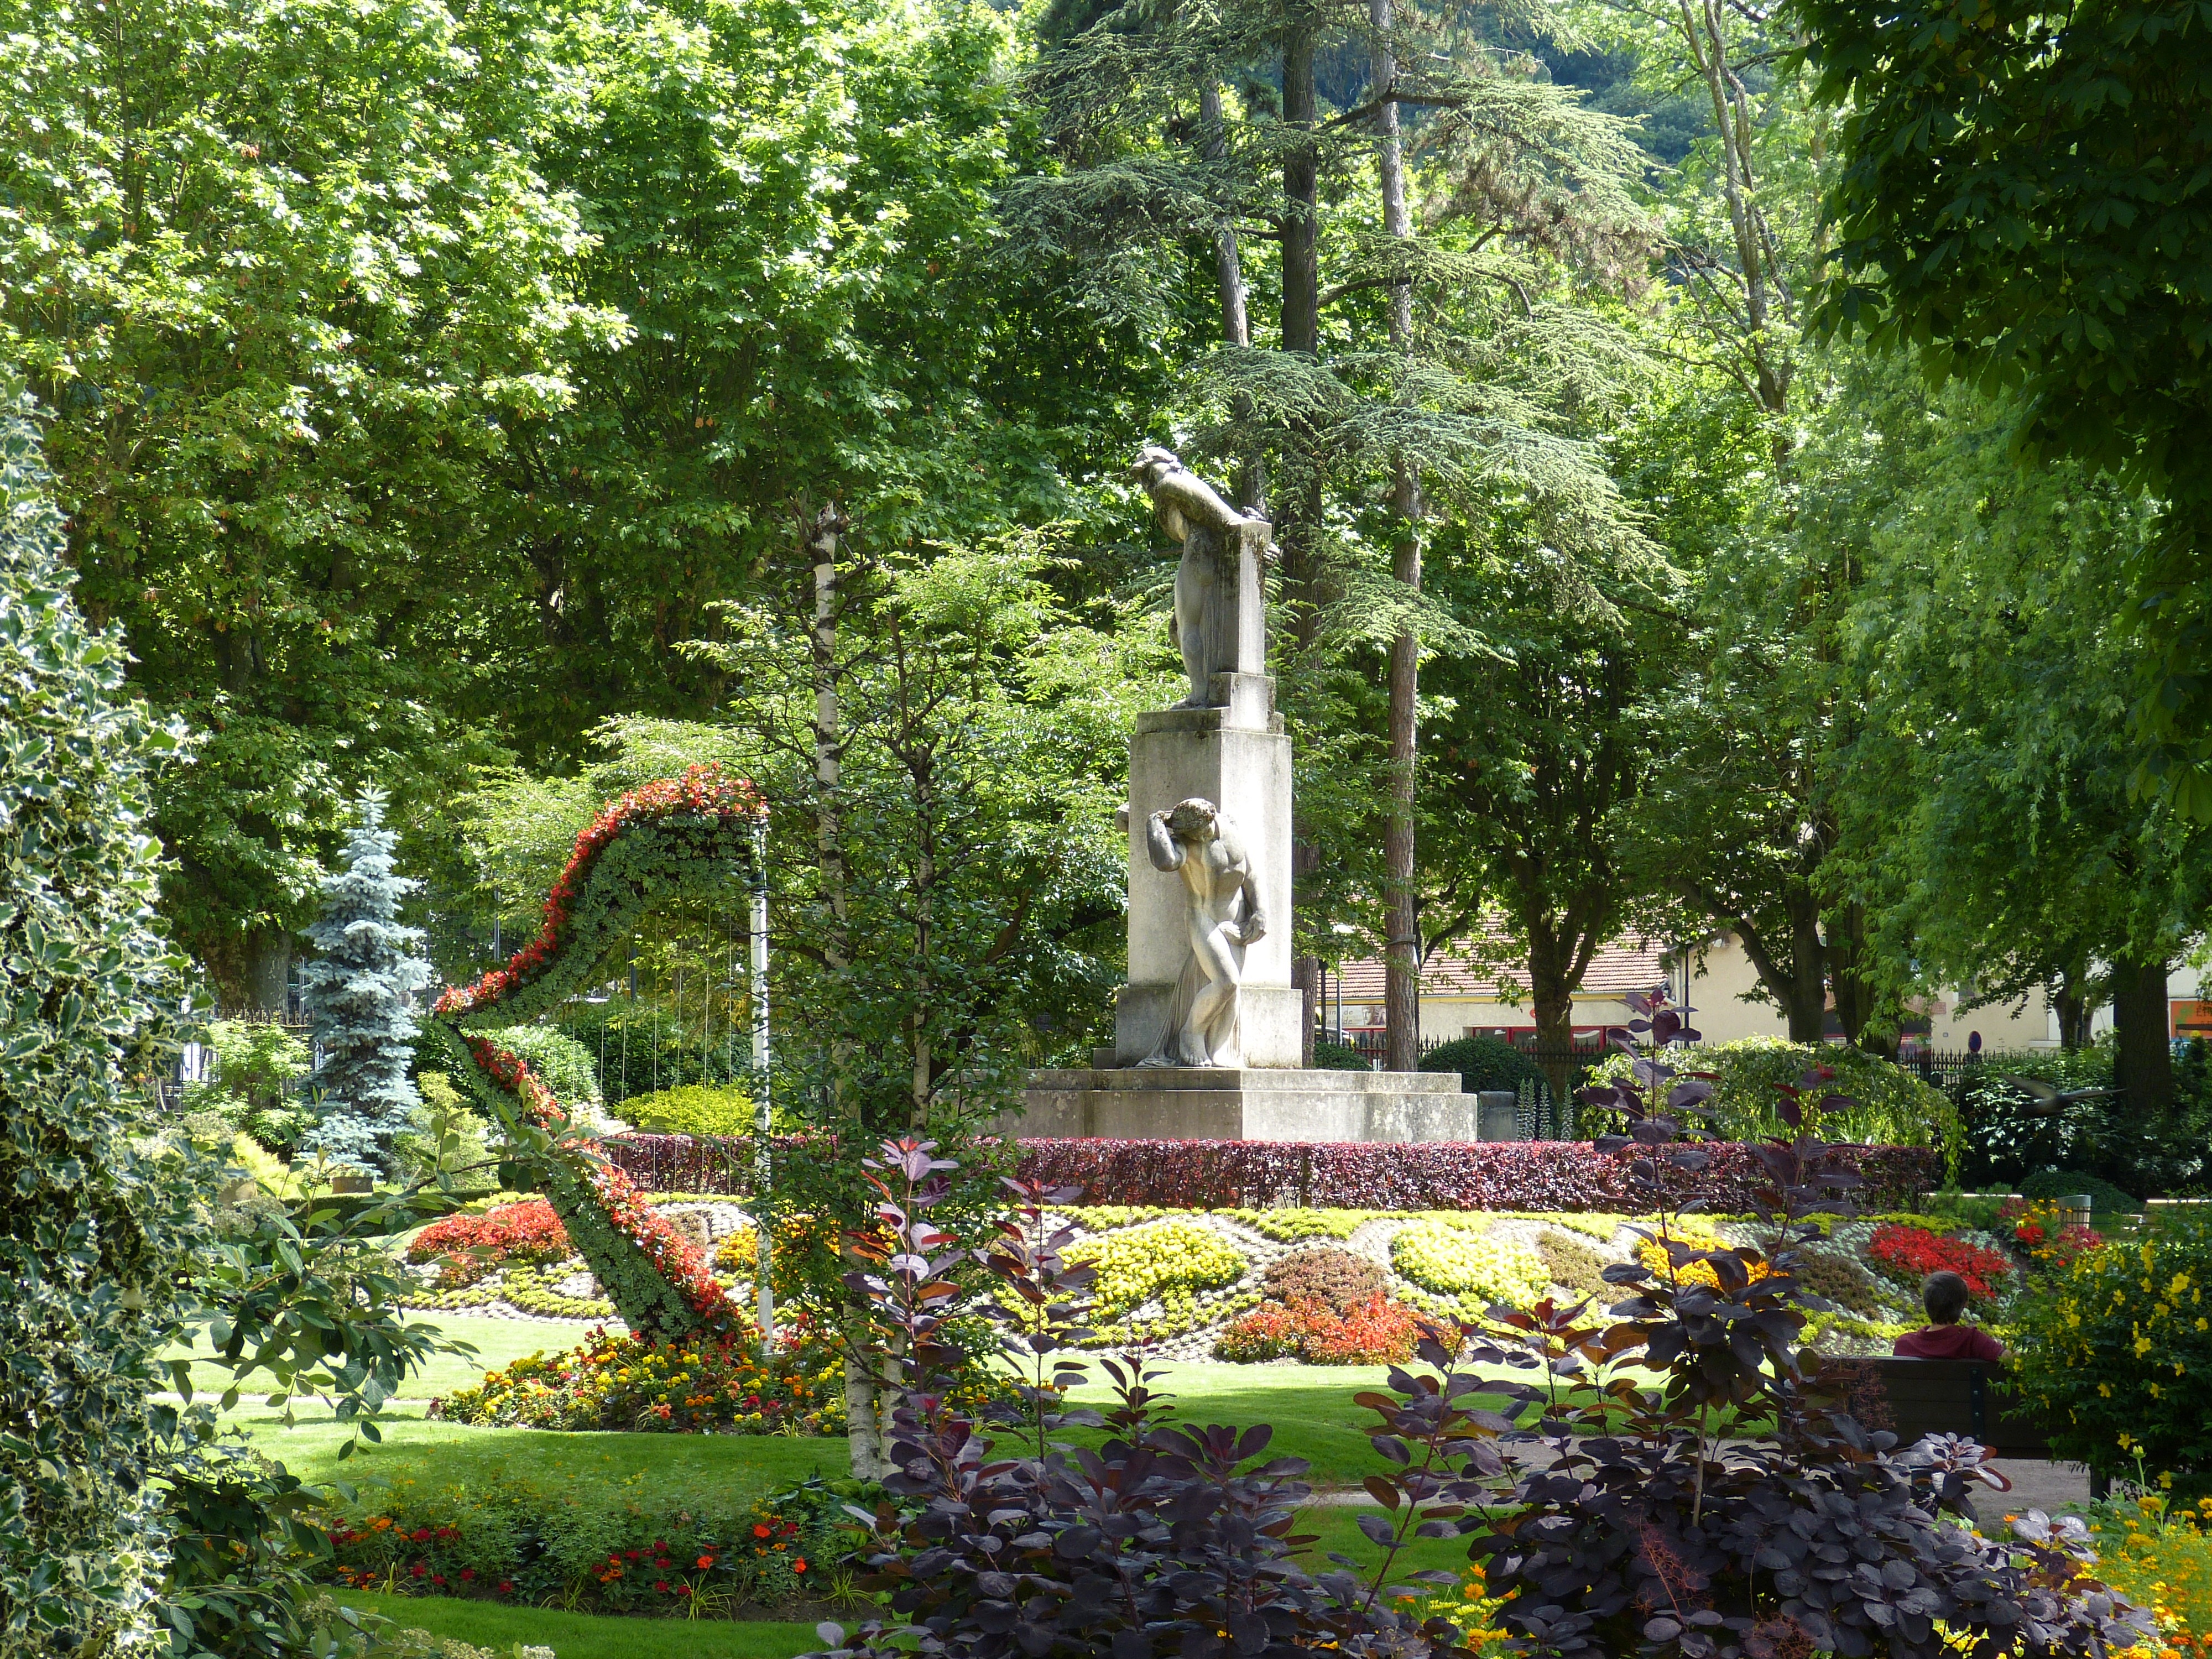
tree, plant, flower, france, statue, park, botany, garden, flowers, sculpture, temple, shrine, botanical garden, yard, water feature, vienne, recovery, garden design